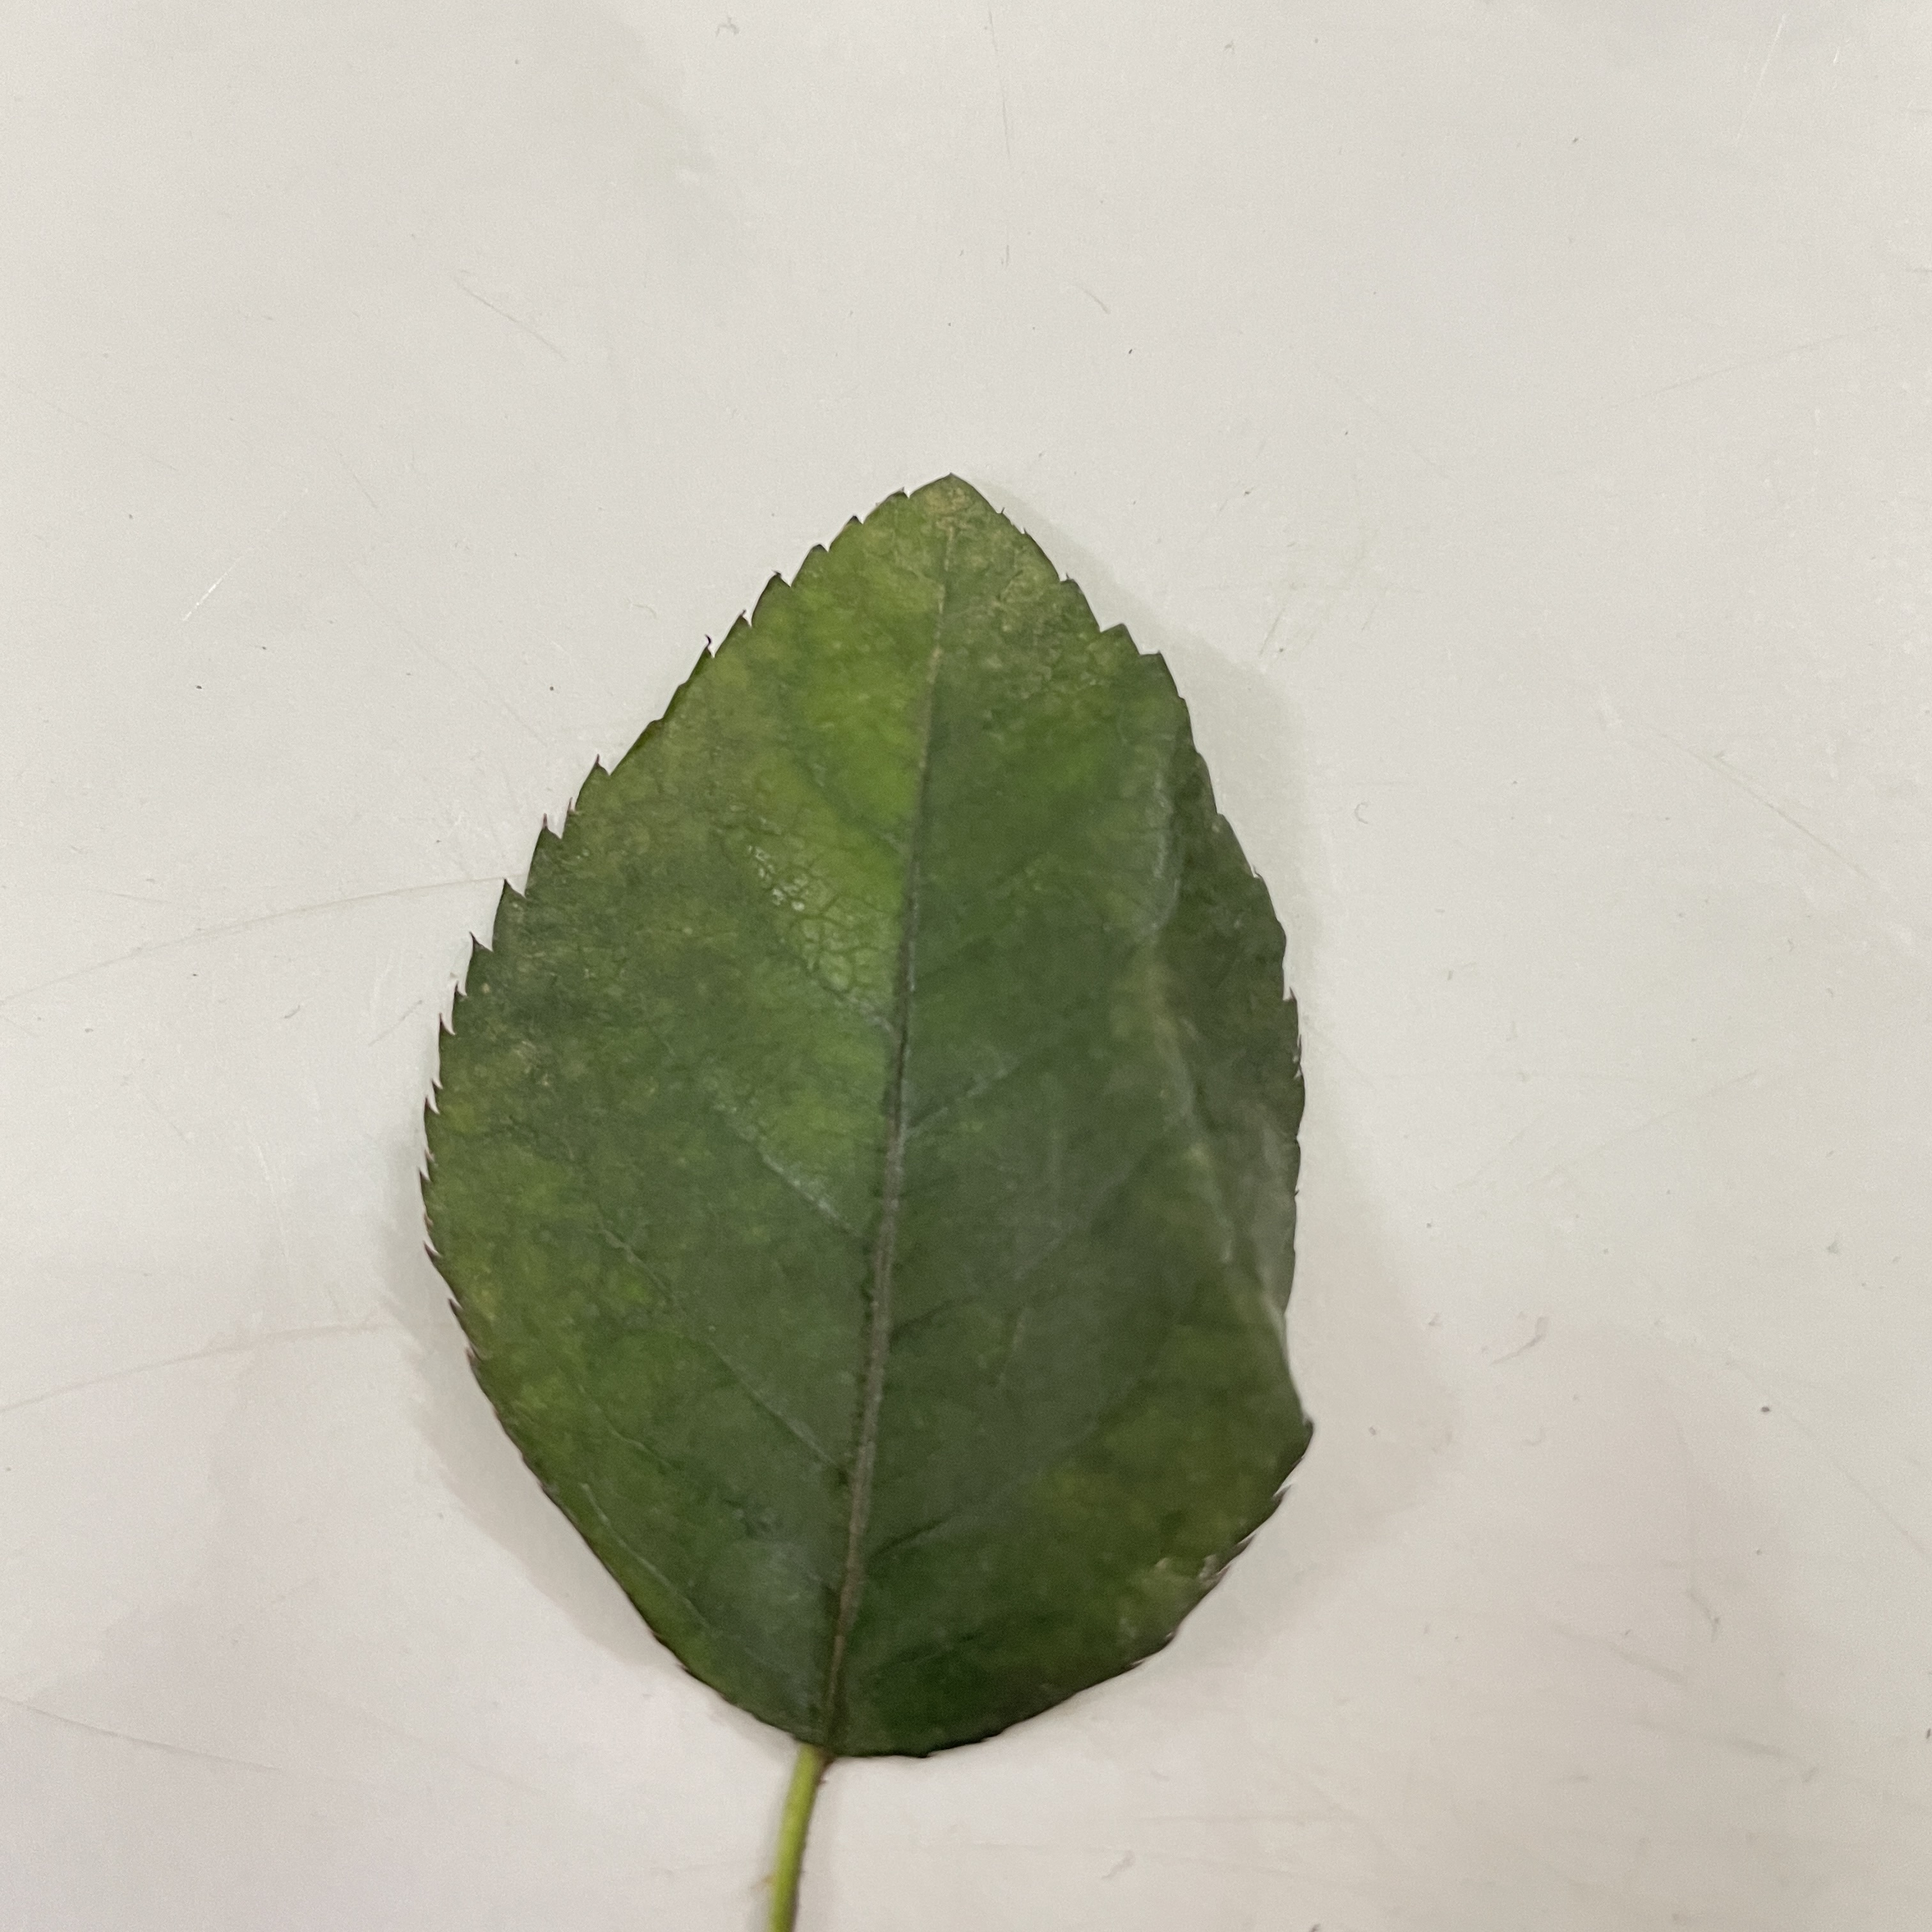
Label: Healthy Leaf